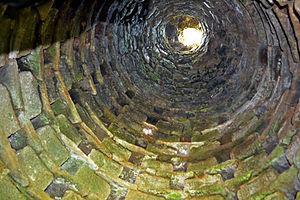
Intérieur du pigeonnier de Kerrigou (du nom d'un manoir disparu) près de la chapelle Saint-Charles-Borromée à Saint-Pol-de-Léon.